United States Air Forces in Europe – Air Forces Africa

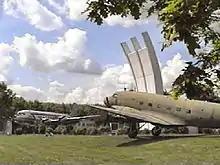
Memorial to Berlin Airlift at the former Rhein-Main Air Base, showing a C-47 and C-54, taken 1975.

The efforts of many hundreds of pilots and the many thousands of military and German civilians involved in the airlift kept the people of Berlin supplied. On one day, the Berlin Airlift delivered nearly 13,000 tons of provisions with almost 1,400 flights. So great was the stream of aircraft that an aircraft landed almost once a minute at one of the three western Berlin airfields. The continuous engine noise of the aircraft stream of heavy transports not only made an impression on the citizens of Berlin, but on the Soviet Union.